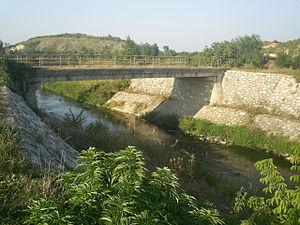
Gradac est un village de Serbie situé dans la municipalité de Batočina, district de Šumadija. Au recensement de 2011, il comptait 206 habitants.